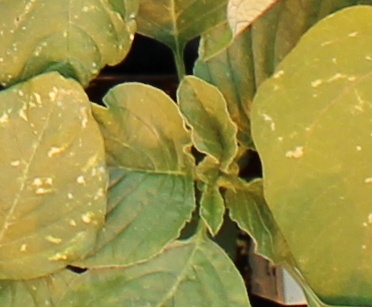
Label: Redroot Pigweed